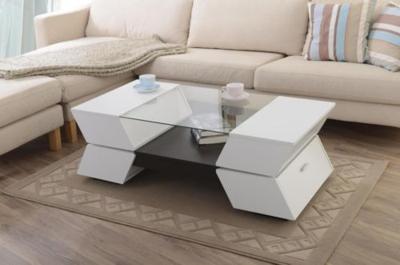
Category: table